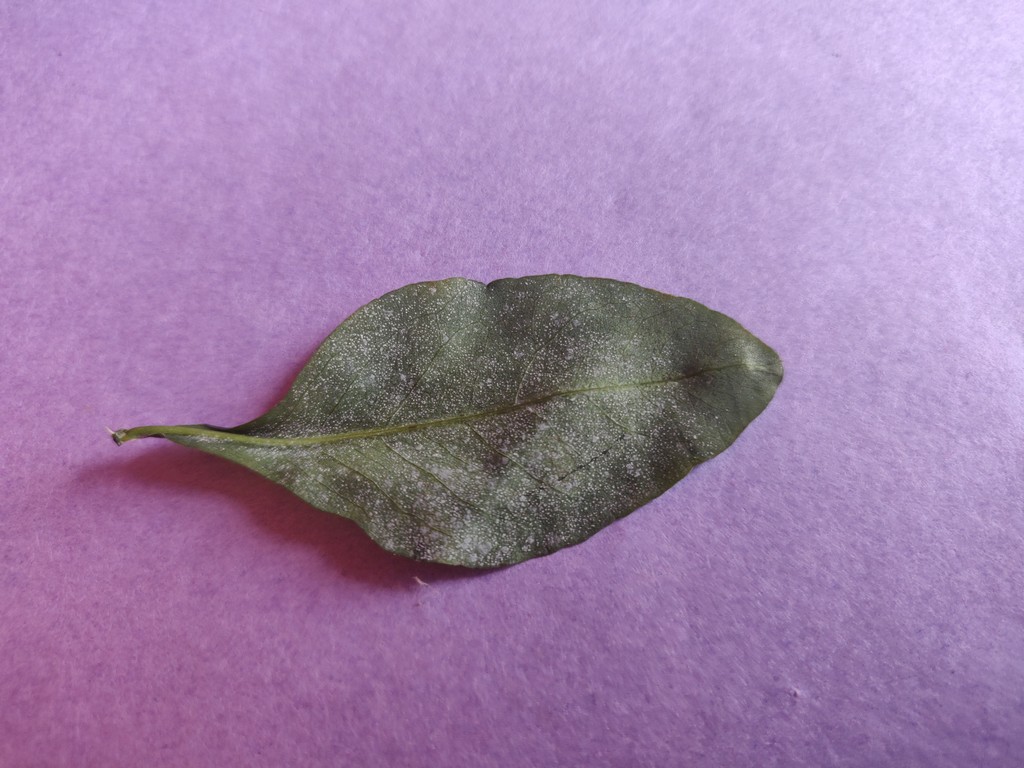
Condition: Unhealthy
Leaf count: single
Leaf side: back